2008 Canadian Grand Prix

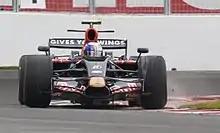
Sebastian Vettel could not take part in qualifying

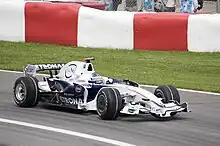
Nick Heidfeld finished second to make it a BMW Sauber one-two.

Kubica had built up a substantial lead over the course of the race and was never threatened while he raced towards the finish. Heidfeld held onto second place leading to the first one-two finish for the BMW Sauber team. David Coulthard finished third to score his first points of the season and his first podium finish since the 2006 Monaco Grand Prix, but had to run to the podium after his car ran out of fuel 50 meters from where the podium finishers park. Toyota drivers finished fourth and sixth, with Massa between them in fifth. Barrichello kept the seventh position and Vettel defended eighth place from Kovalainen. Thus, no McLaren driver finished in the points for the first time since the 2006 United States Grand Prix, and neither Ferrari nor McLaren took a podium finish for the first time since the 2006 Malaysian Grand Prix. Kovalainen, Rosberg, Button, Webber and the lapped Bourdais were the last of the finishing drivers.